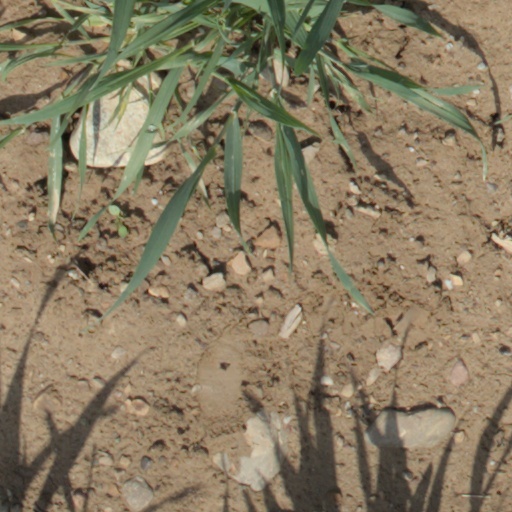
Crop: wheat